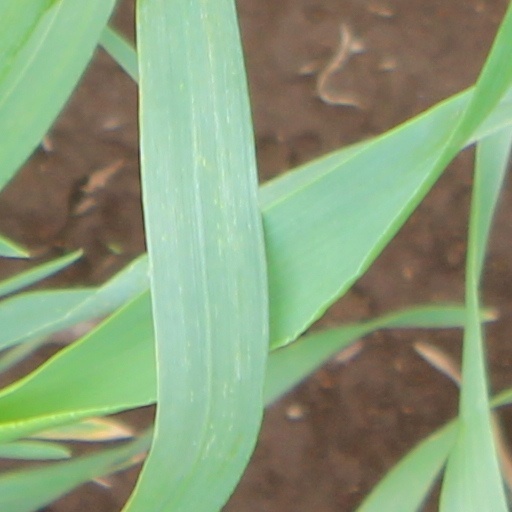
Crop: wheat